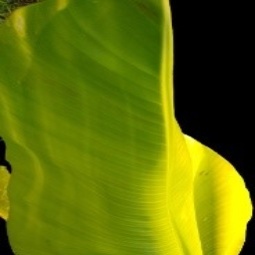
Label: Sulphur